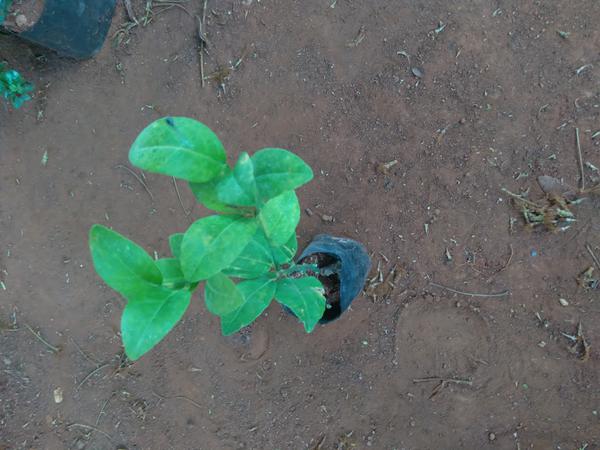
Plant: Lemon